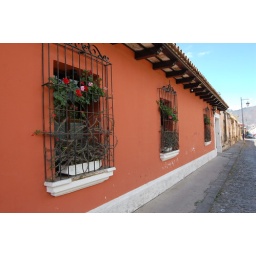
Antigua - flowers in windows